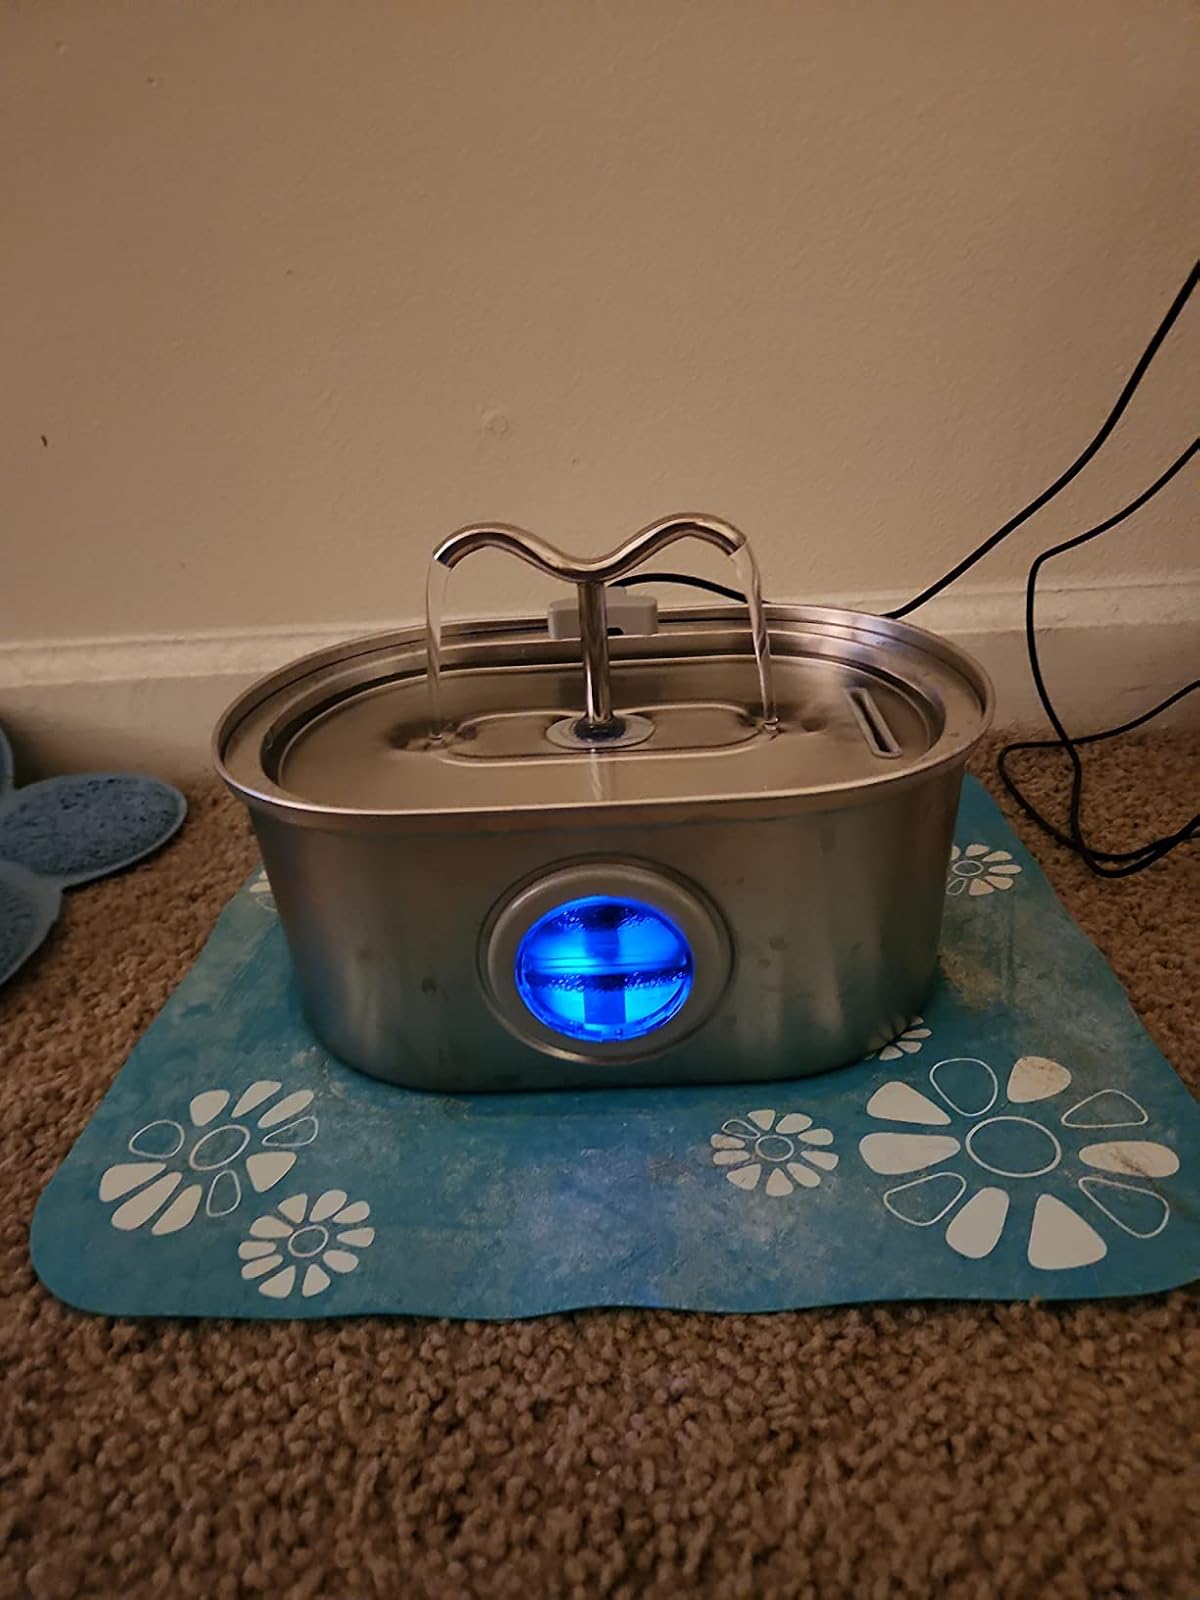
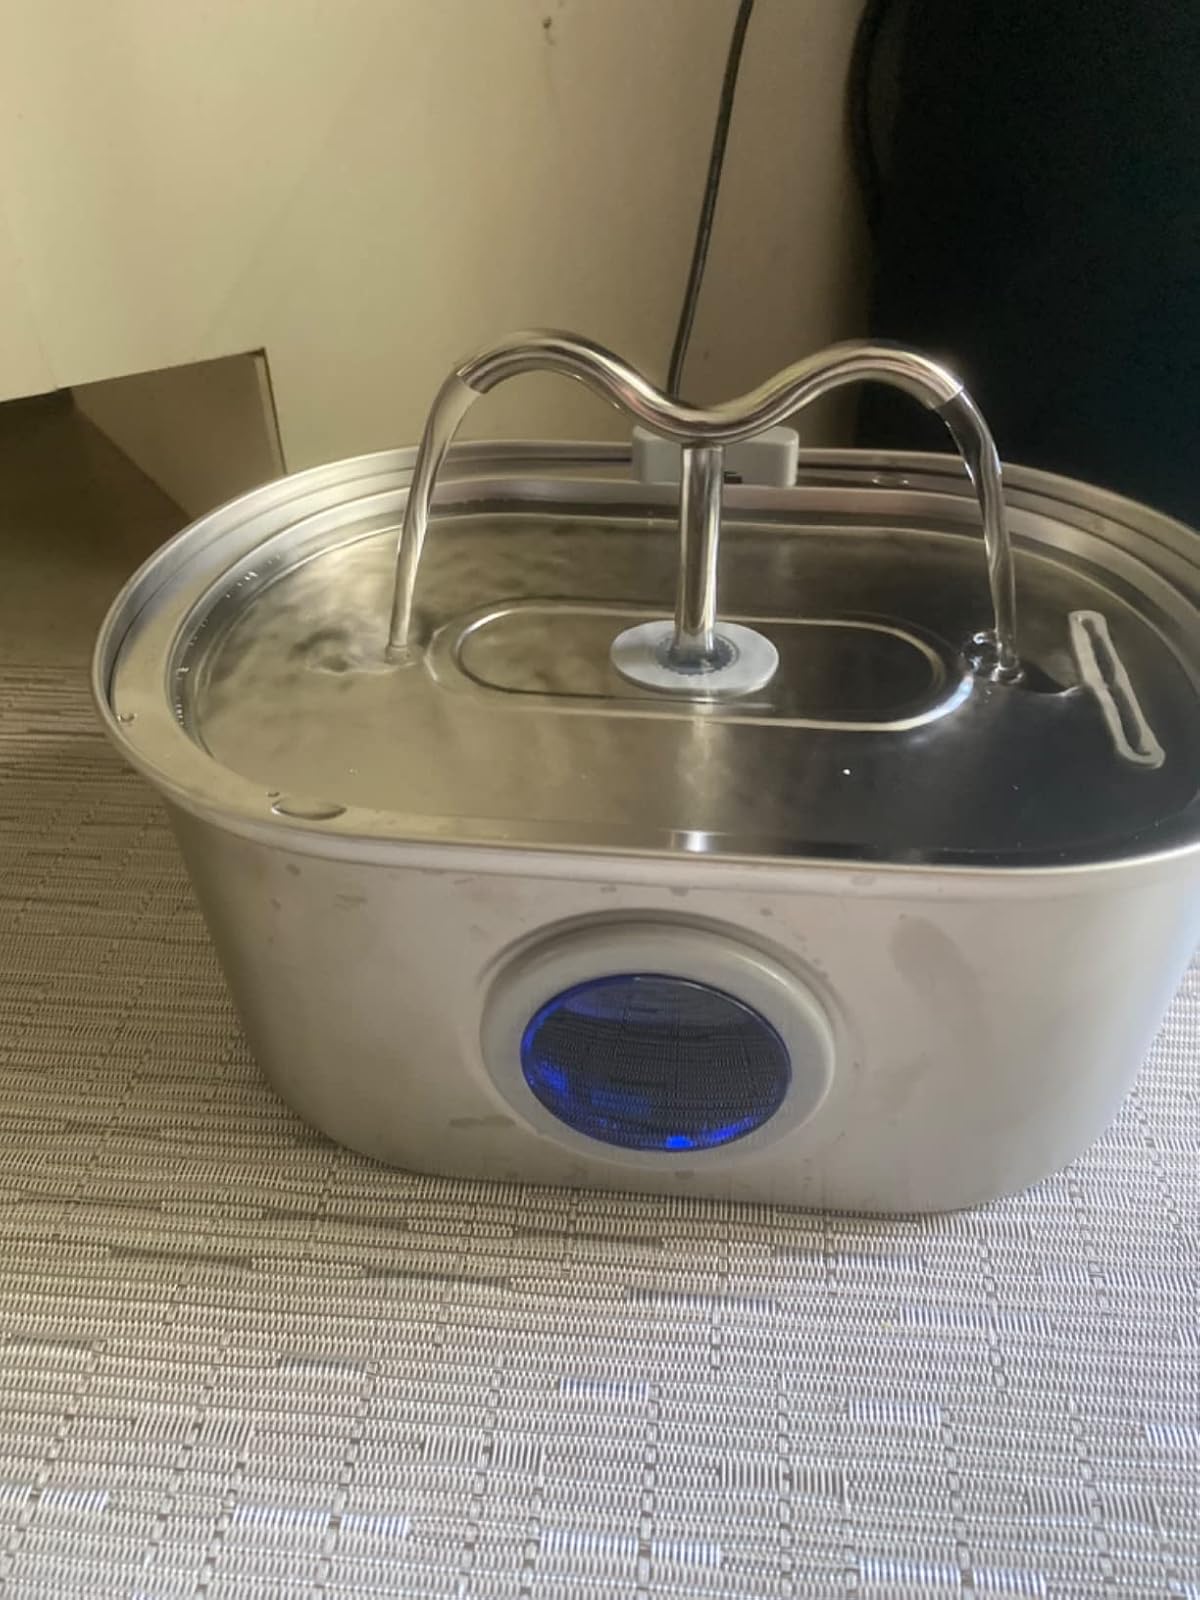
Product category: items_bowl
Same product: yes